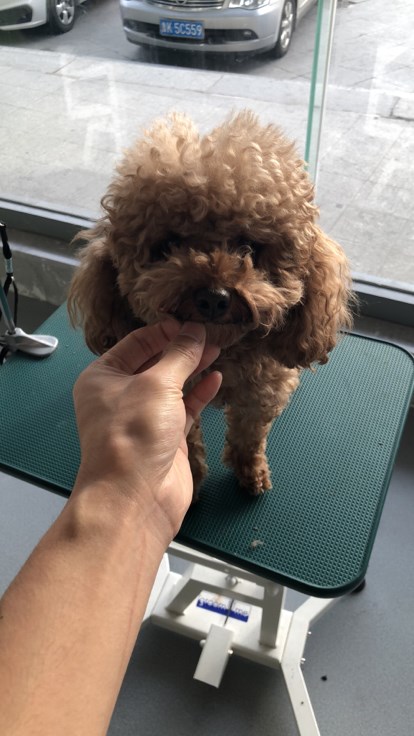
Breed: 7449-n000128-teddy